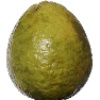
Label: guava